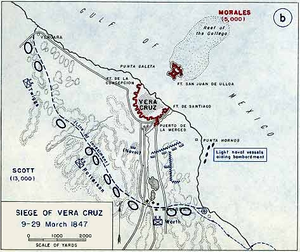
Belejringen af Veracruz / Belejring
Belejringen af Veracruz
Belejringen af Veracruz var en 20 dage lang belejring af den vigtige havneby Veracruz i Mexico, som blev gennemført under den Mexicansk-amerikanske krig. Den fandt sted fra den 9. marts – 29. marts 1847 og blev indledt med den første større amfibieoperation udført af USA's militære styrker. Belejringen sluttede med overgivelse og besættelse af byen. Derefter marcherede de amerikanske styrker ind i landet mod Mexico City.